The Great Escape (1986 video game)

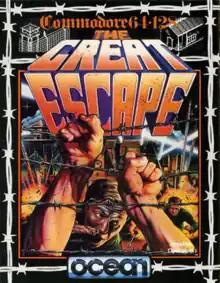

The Great Escape is a video game which shares a title and similar plot to the film "The Great Escape". It was programmed by Denton Designs, which went on to produce the similarly acclaimed "Where Time Stood Still". "The Great Escape" was published by Ocean Software in 1986 for the ZX Spectrum, Commodore 64, Amstrad CPC and DOS. The well-known convertor Trevor Inns created the Commodore 64 version